George Steinbrenner

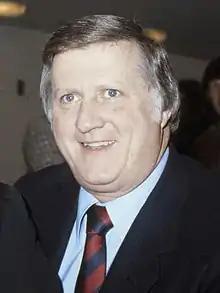
Steinbrenner in 1980

George Michael Steinbrenner III (July 4, 1930July 13, 2010) was an American businessman who was the principal owner and managing partner of Major League Baseball's New York Yankees from 1973 until his death in 2010. He was the longest-serving owner in club history, and the Yankees won seven World Series championships and 11 American League pennants under his ownership. His outspokenness and role in driving up player salaries made him one of the sport's most controversial figures. Steinbrenner was also involved in the Great Lakes and Gulf Coast shipping industry.